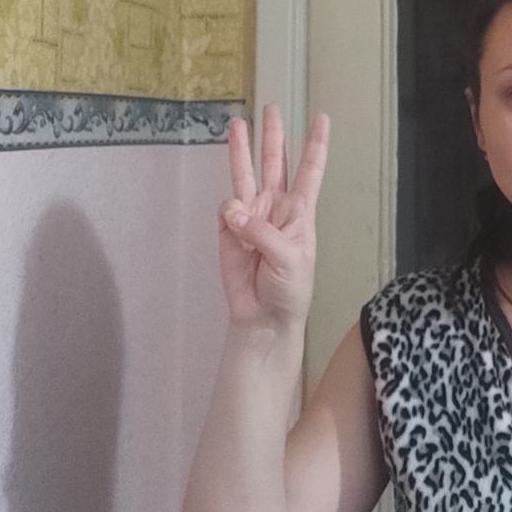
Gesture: three